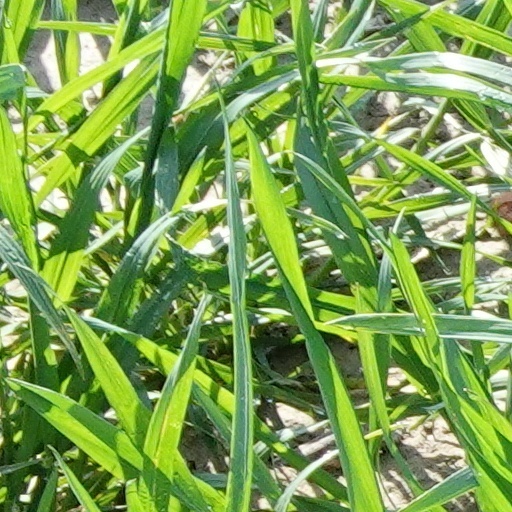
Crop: wheat